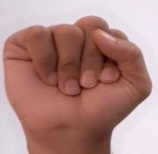
ASL sign: S